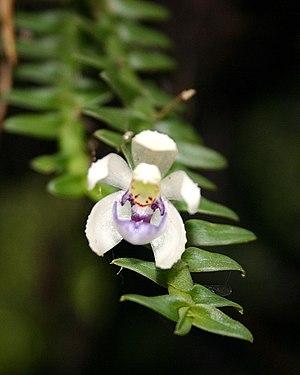
Dichaea est un genre d'orchidées d'Amérique du Sud comptant 118 espèces.